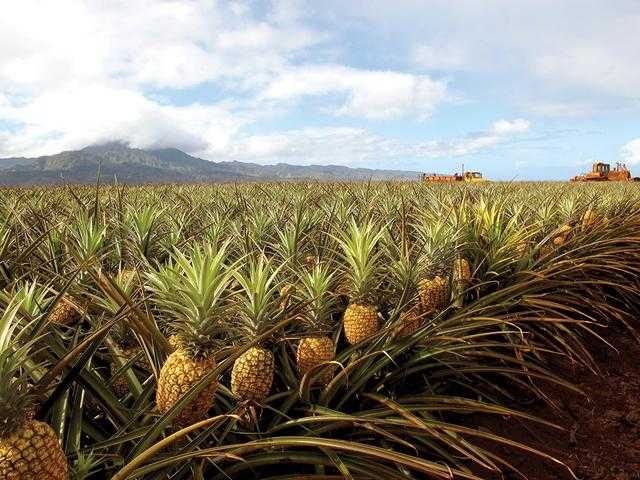
Label: Pineapple